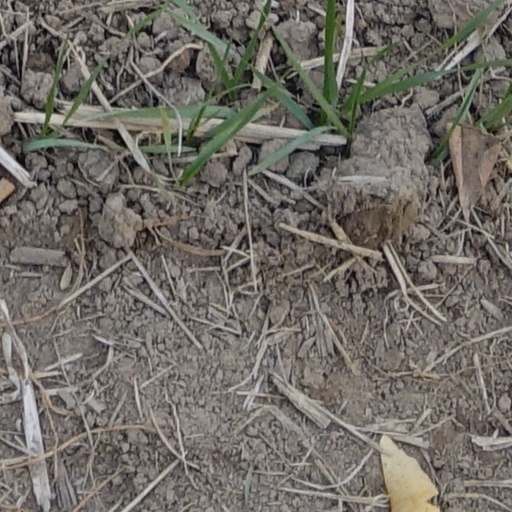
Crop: wheat